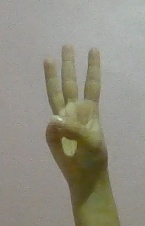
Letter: thaa